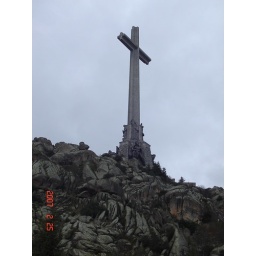
The cross is 150 m high and rises above a basilica carves 250m deep into the rock by prisoners.